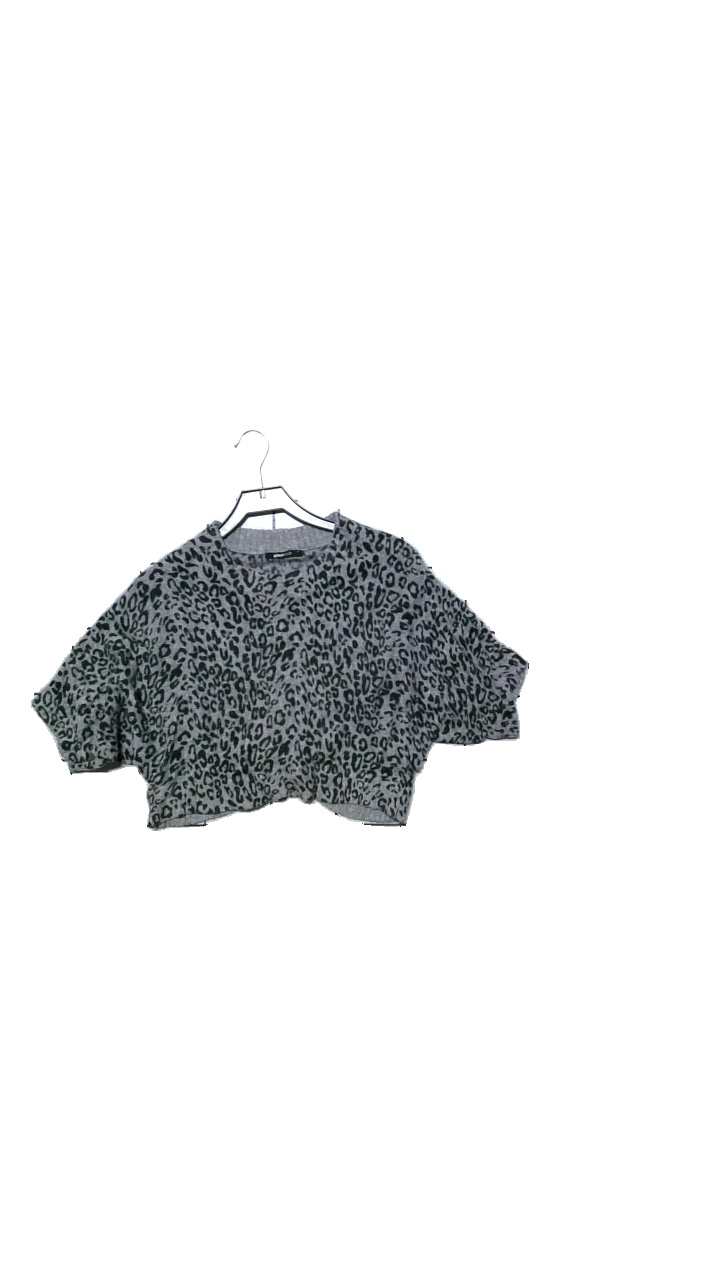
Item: Sweater (Ladies)
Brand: Gina Tricot
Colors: Grey, Black
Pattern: Animal print
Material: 45% viscose, 40% nylon, 15% angora
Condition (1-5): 4
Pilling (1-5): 3
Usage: Reuse
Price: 50-100